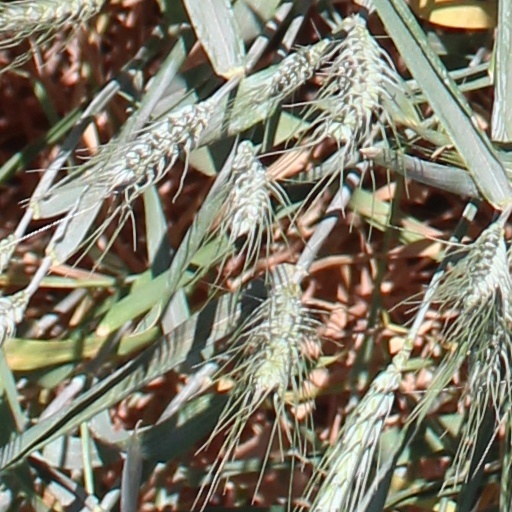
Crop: wheat